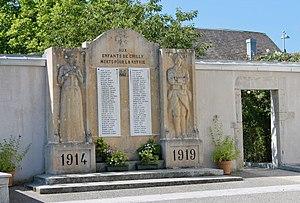
Monument aux Morts de la commune française de Chilly (Haute-Savoie).
Chilly est une commune française située dans le département de la Haute-Savoie, en région Auvergne-Rhône-Alpes.